Spread of Islam

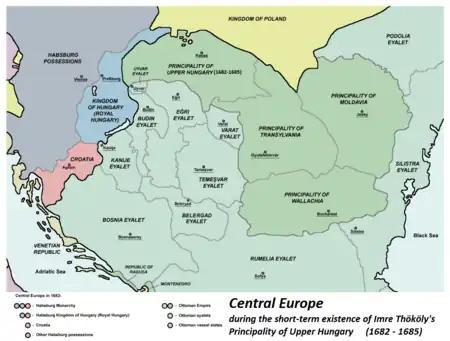
Territories in Central Europe under the Ottoman Empire, 1683

The Ottoman Empire defended its frontiers initially against threats from several sides: the Safavids in the east, the Byzantine Empire in the north until it vanished with the Conquest of Constantinople in 1453, and the great Catholic powers from the Mediterranean Sea: Spain, the Holy Roman Empire, and Venice with its eastern Mediterranean colonies.